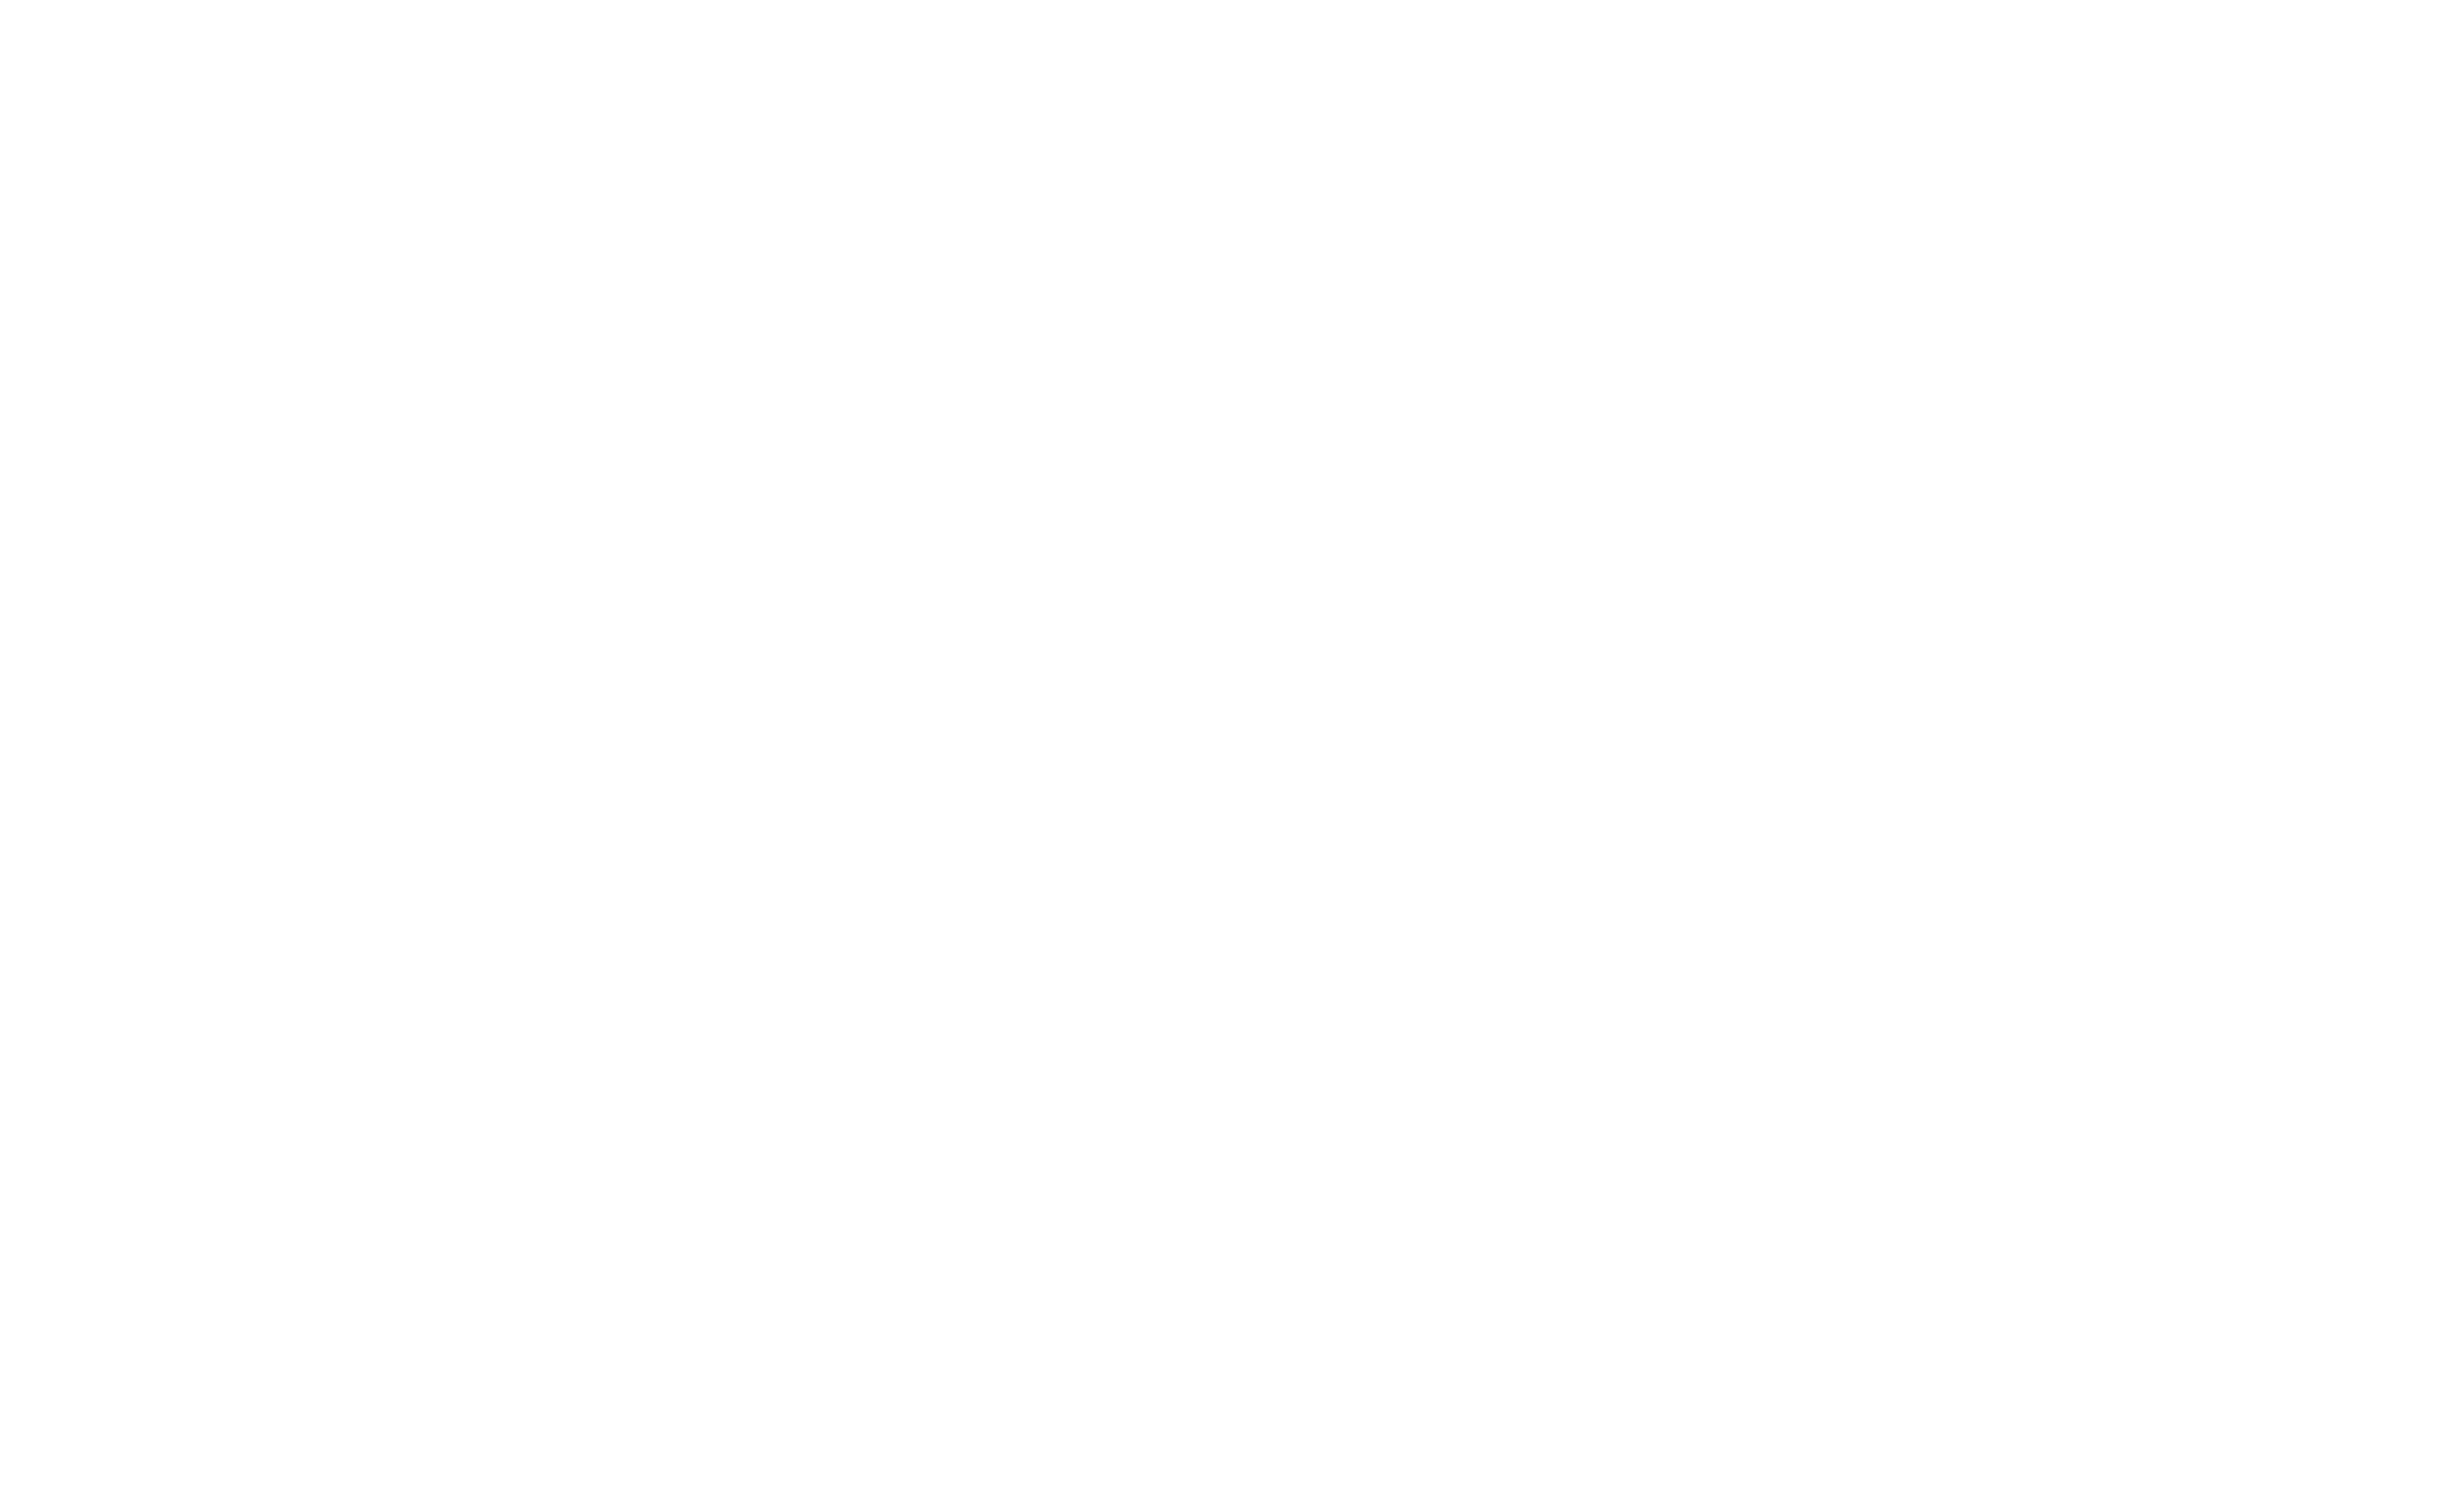
line, product